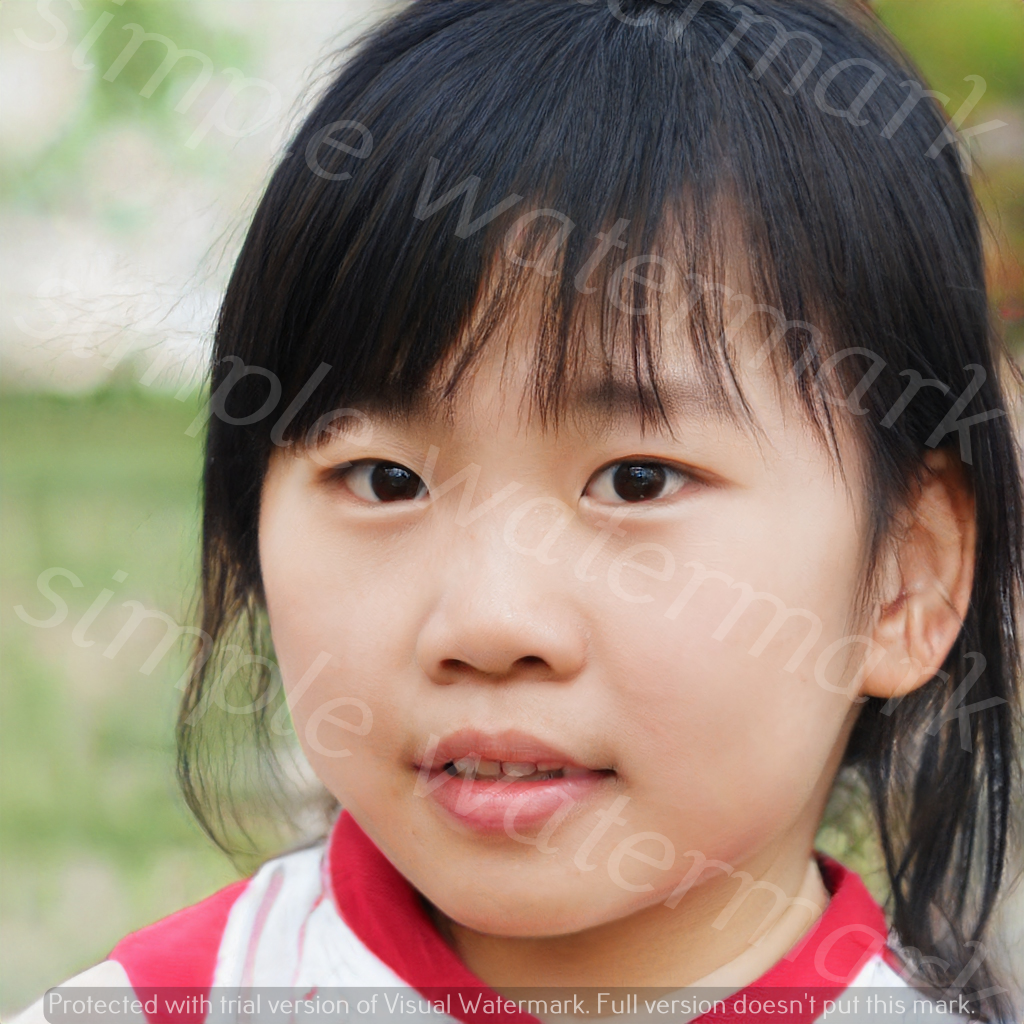
Label: Watermark